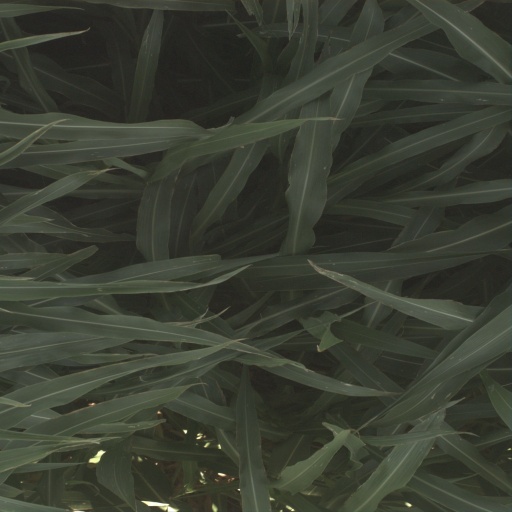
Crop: sorghum